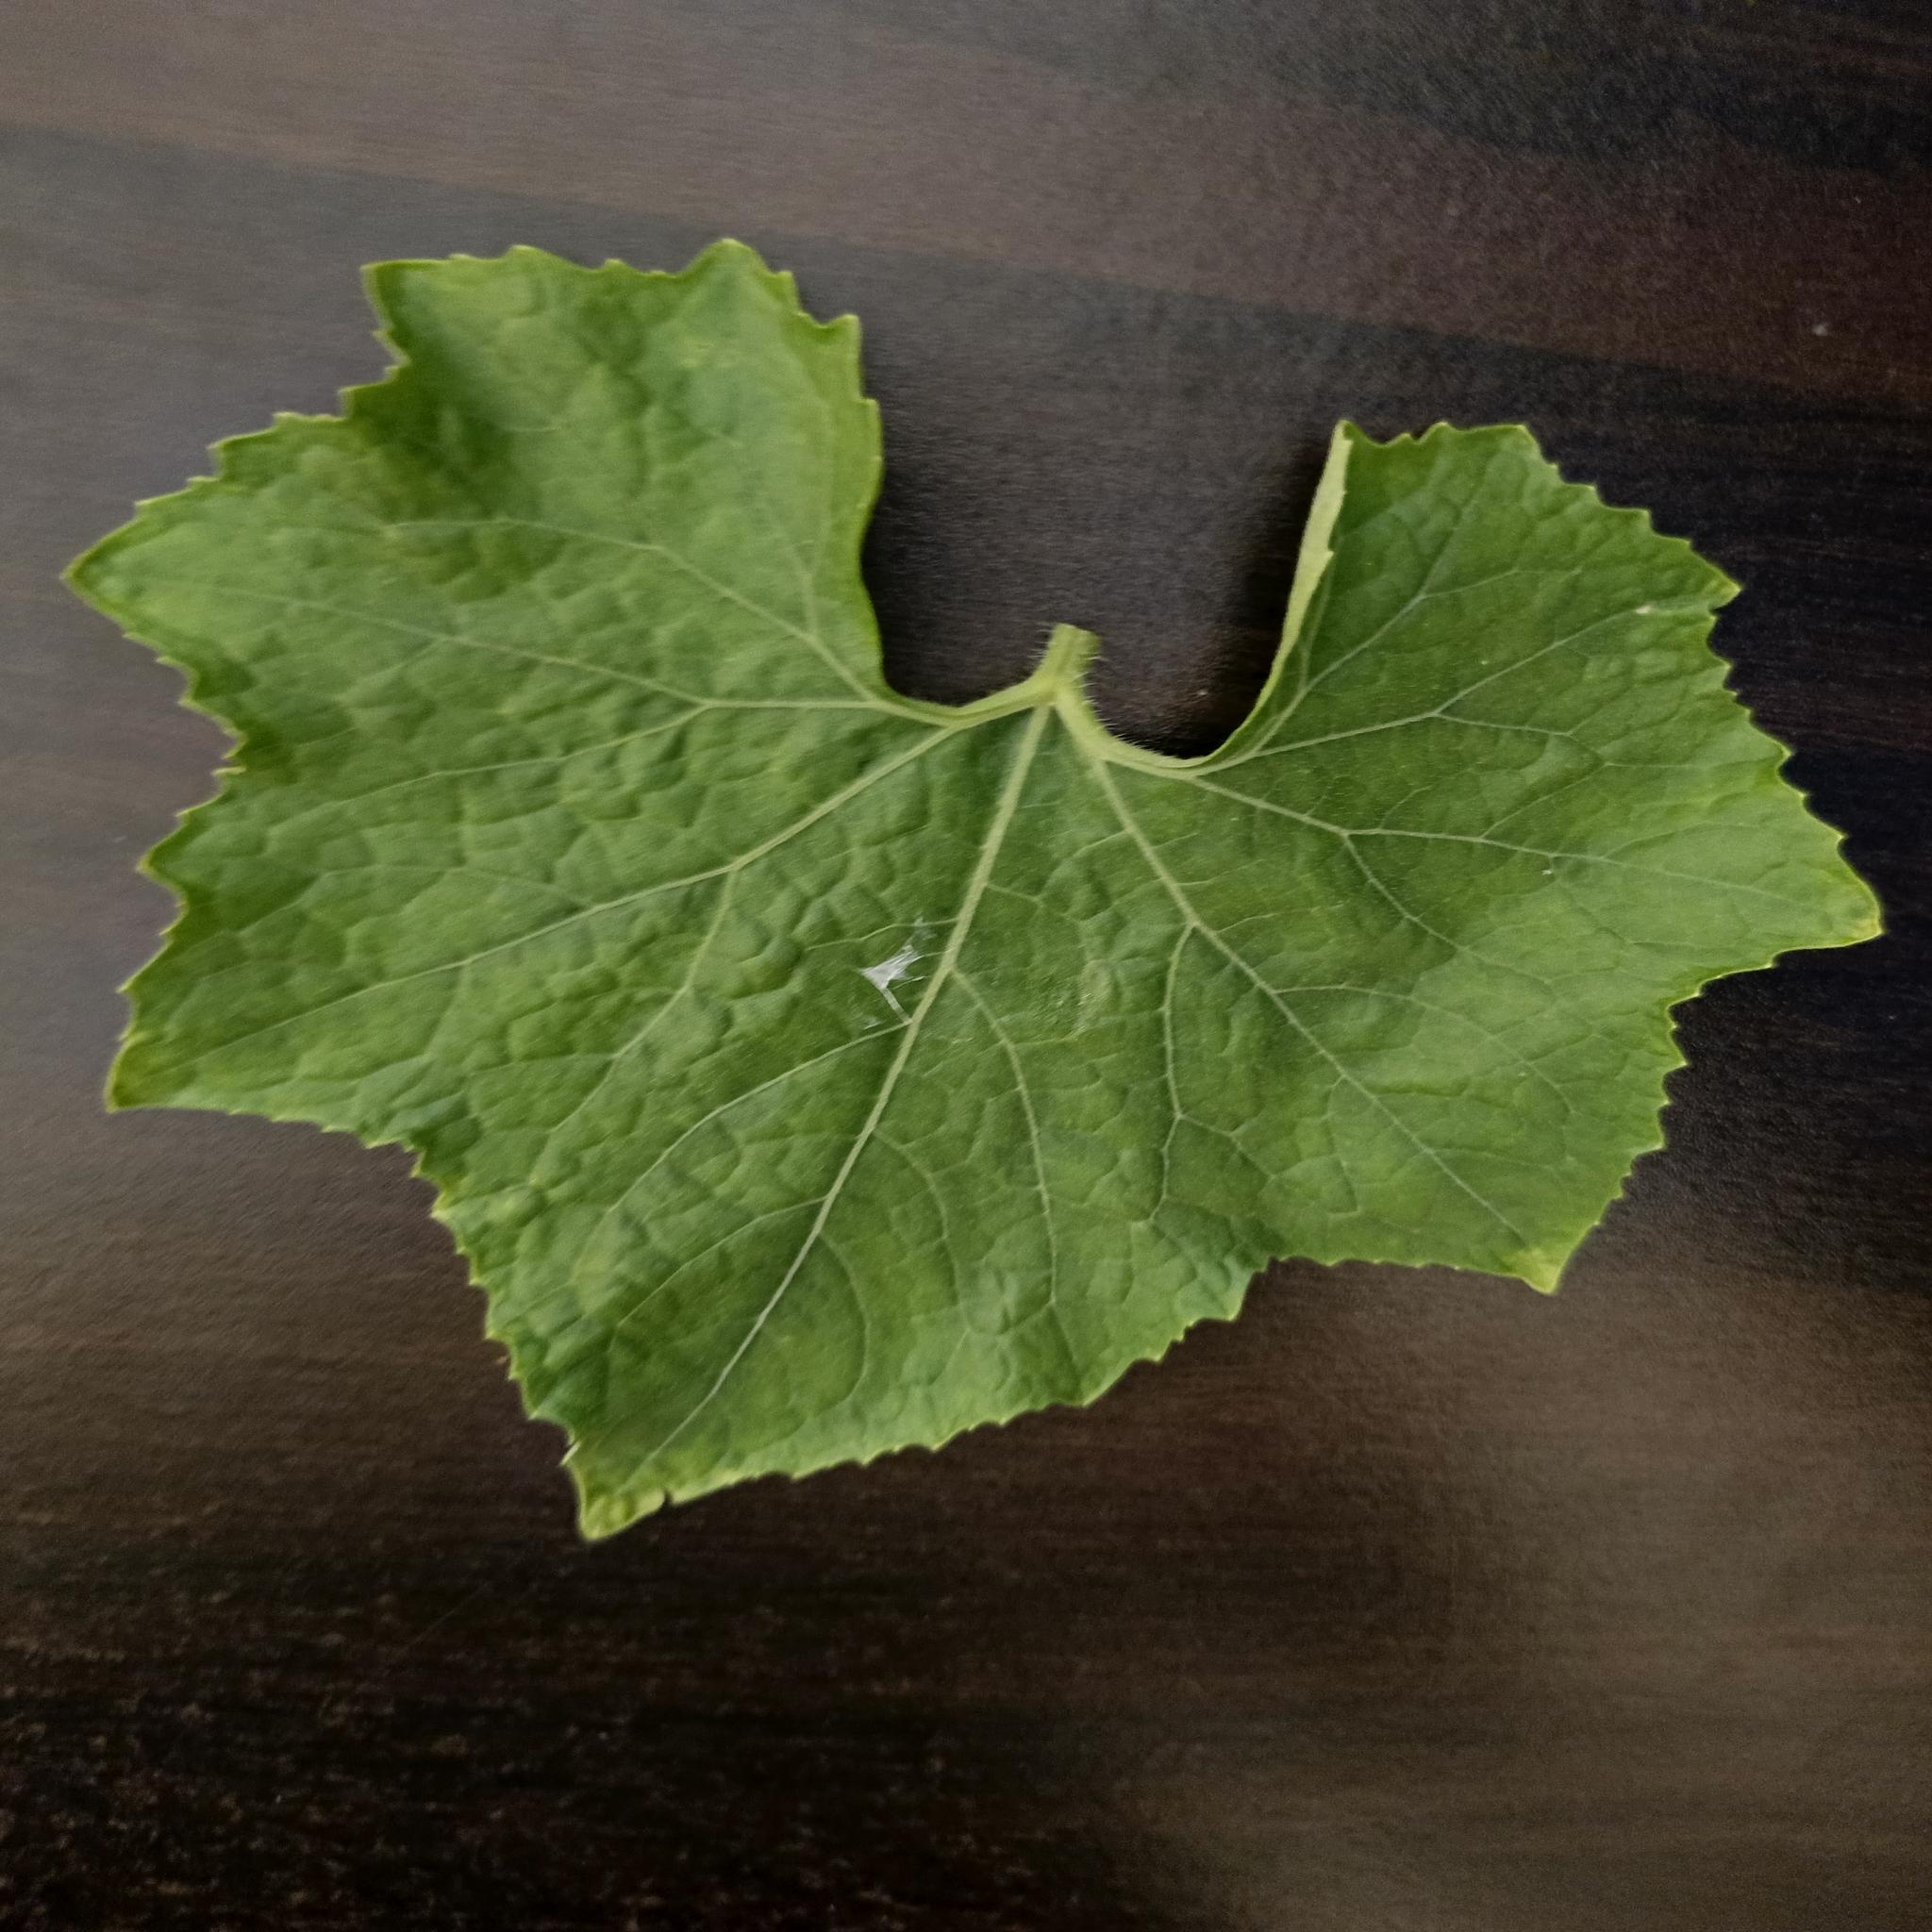
Label: Healthy